Richard Harris

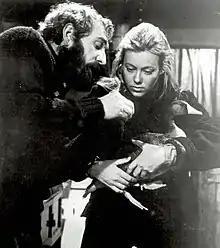
Harris and Jenny Agutter in "The Snow Goose" (1971)

He appeared in another action film, "Golden Rendezvous" (1977), based on a novel by Alistair Maclean, shot in South Africa. Harris was sued by the film's producer for his drinking; Harris counter-sued for defamation and the matter was settled out of court. "Golden Rendezvous" was a flop but "The Wild Geese" (1978), where Harris played one of several mercenaries, was a big success outside America. "Ravagers" (1979) was more action, set in a post-apocalyptic world. "Game for Vultures" (1979) was set in Rhodesia and shot in South Africa.